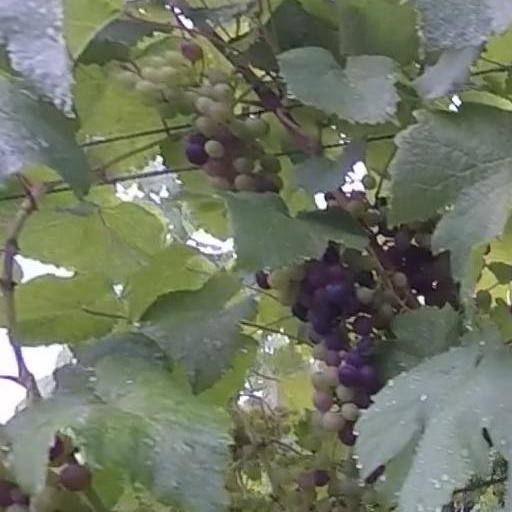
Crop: grape